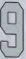
Number: 9